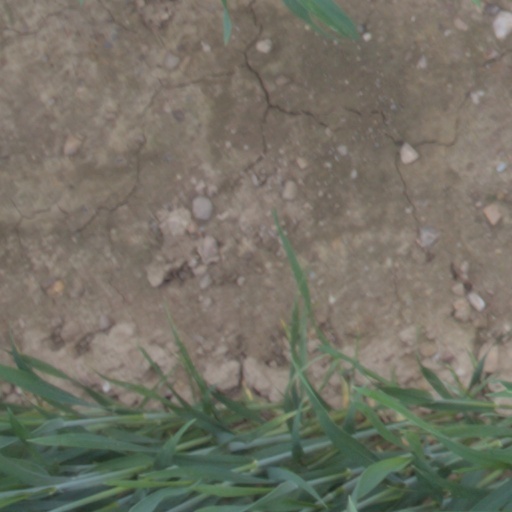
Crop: wheat